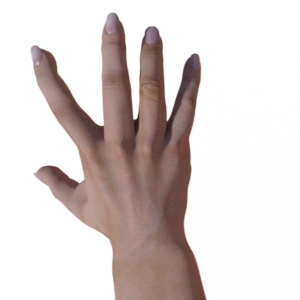
Label: paper